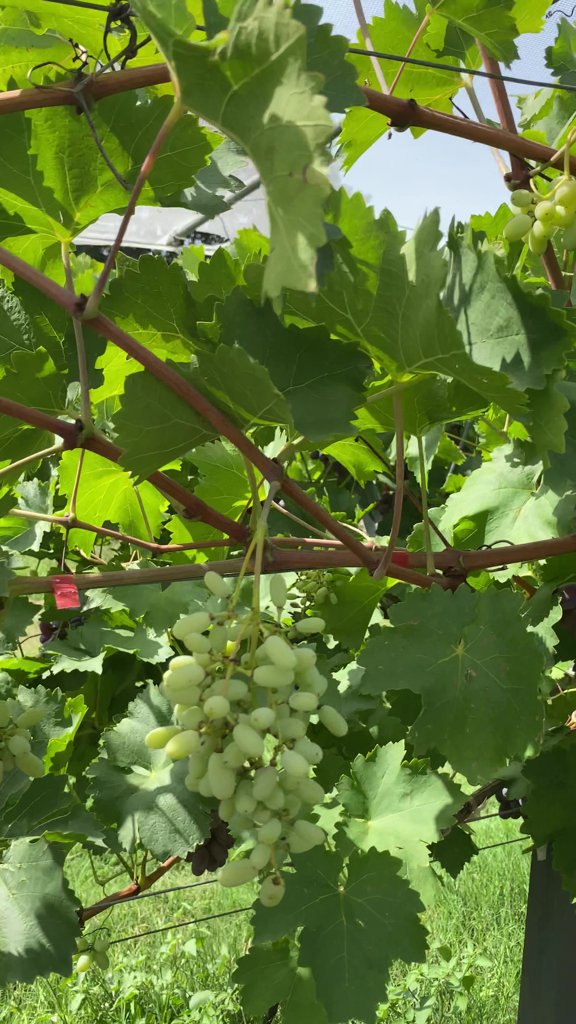
Berries visible: 77
Grape clusters: 3